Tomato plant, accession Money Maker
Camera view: horizontal (90 deg, fisheye); turntable rotation: 90 degrees
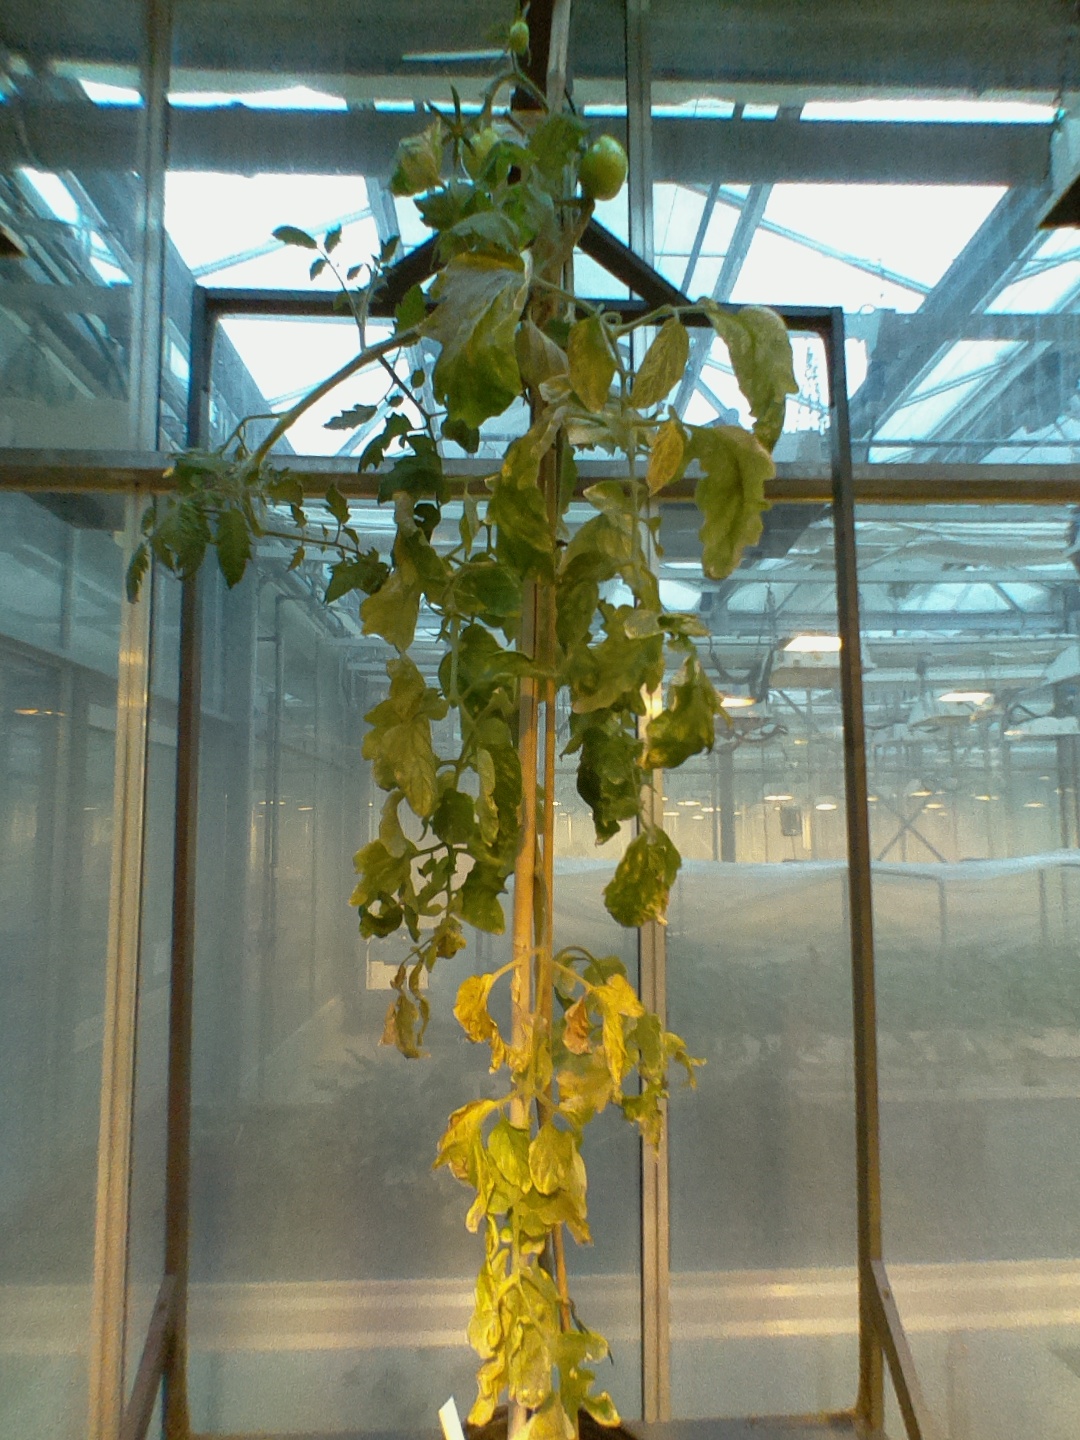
BBCH growth stage 79: 90% -100% of final fruit size